History of communism

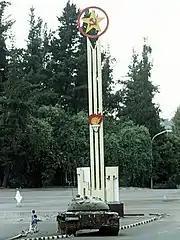
Monument to Marxism built by the Derg in Addis Ababa

The Cultural Revolution was an upheaval that targeted intellectuals and party leaders from 1966 through 1976. Mao's goal was to purify communism by removing pro-capitalists and traditionalists by imposing Maoist orthodoxy within the Chinese Communist Party. The movement paralyzed China politically and weakened the country economically, culturally and intellectually for years. Millions of people were accused, humiliated, stripped of power and either imprisoned, killed or most often sent to work as farm laborers. Mao insisted that these he labelled revisionists be removed through violent class struggle. The two most prominent militants were Marshall Lin Biao of the army and Mao's wife Jiang Qing. China's youth responded to Mao's appeal by forming Red Guard groups around the country. The movement spread into the military, urban workers and the Communist Party leadership itself. It resulted in widespread factional struggles in all walks of life. In the top leadership, it led to a mass purge of senior officials who were accused of taking a "capitalist road", most notably Liu Shaoqi and Deng Xiaoping. During the same period, Mao's personality cult grew to immense proportions. After Mao's death in 1976, the survivors were rehabilitated and many returned to power.